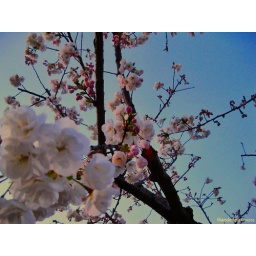
Almond tree in flower